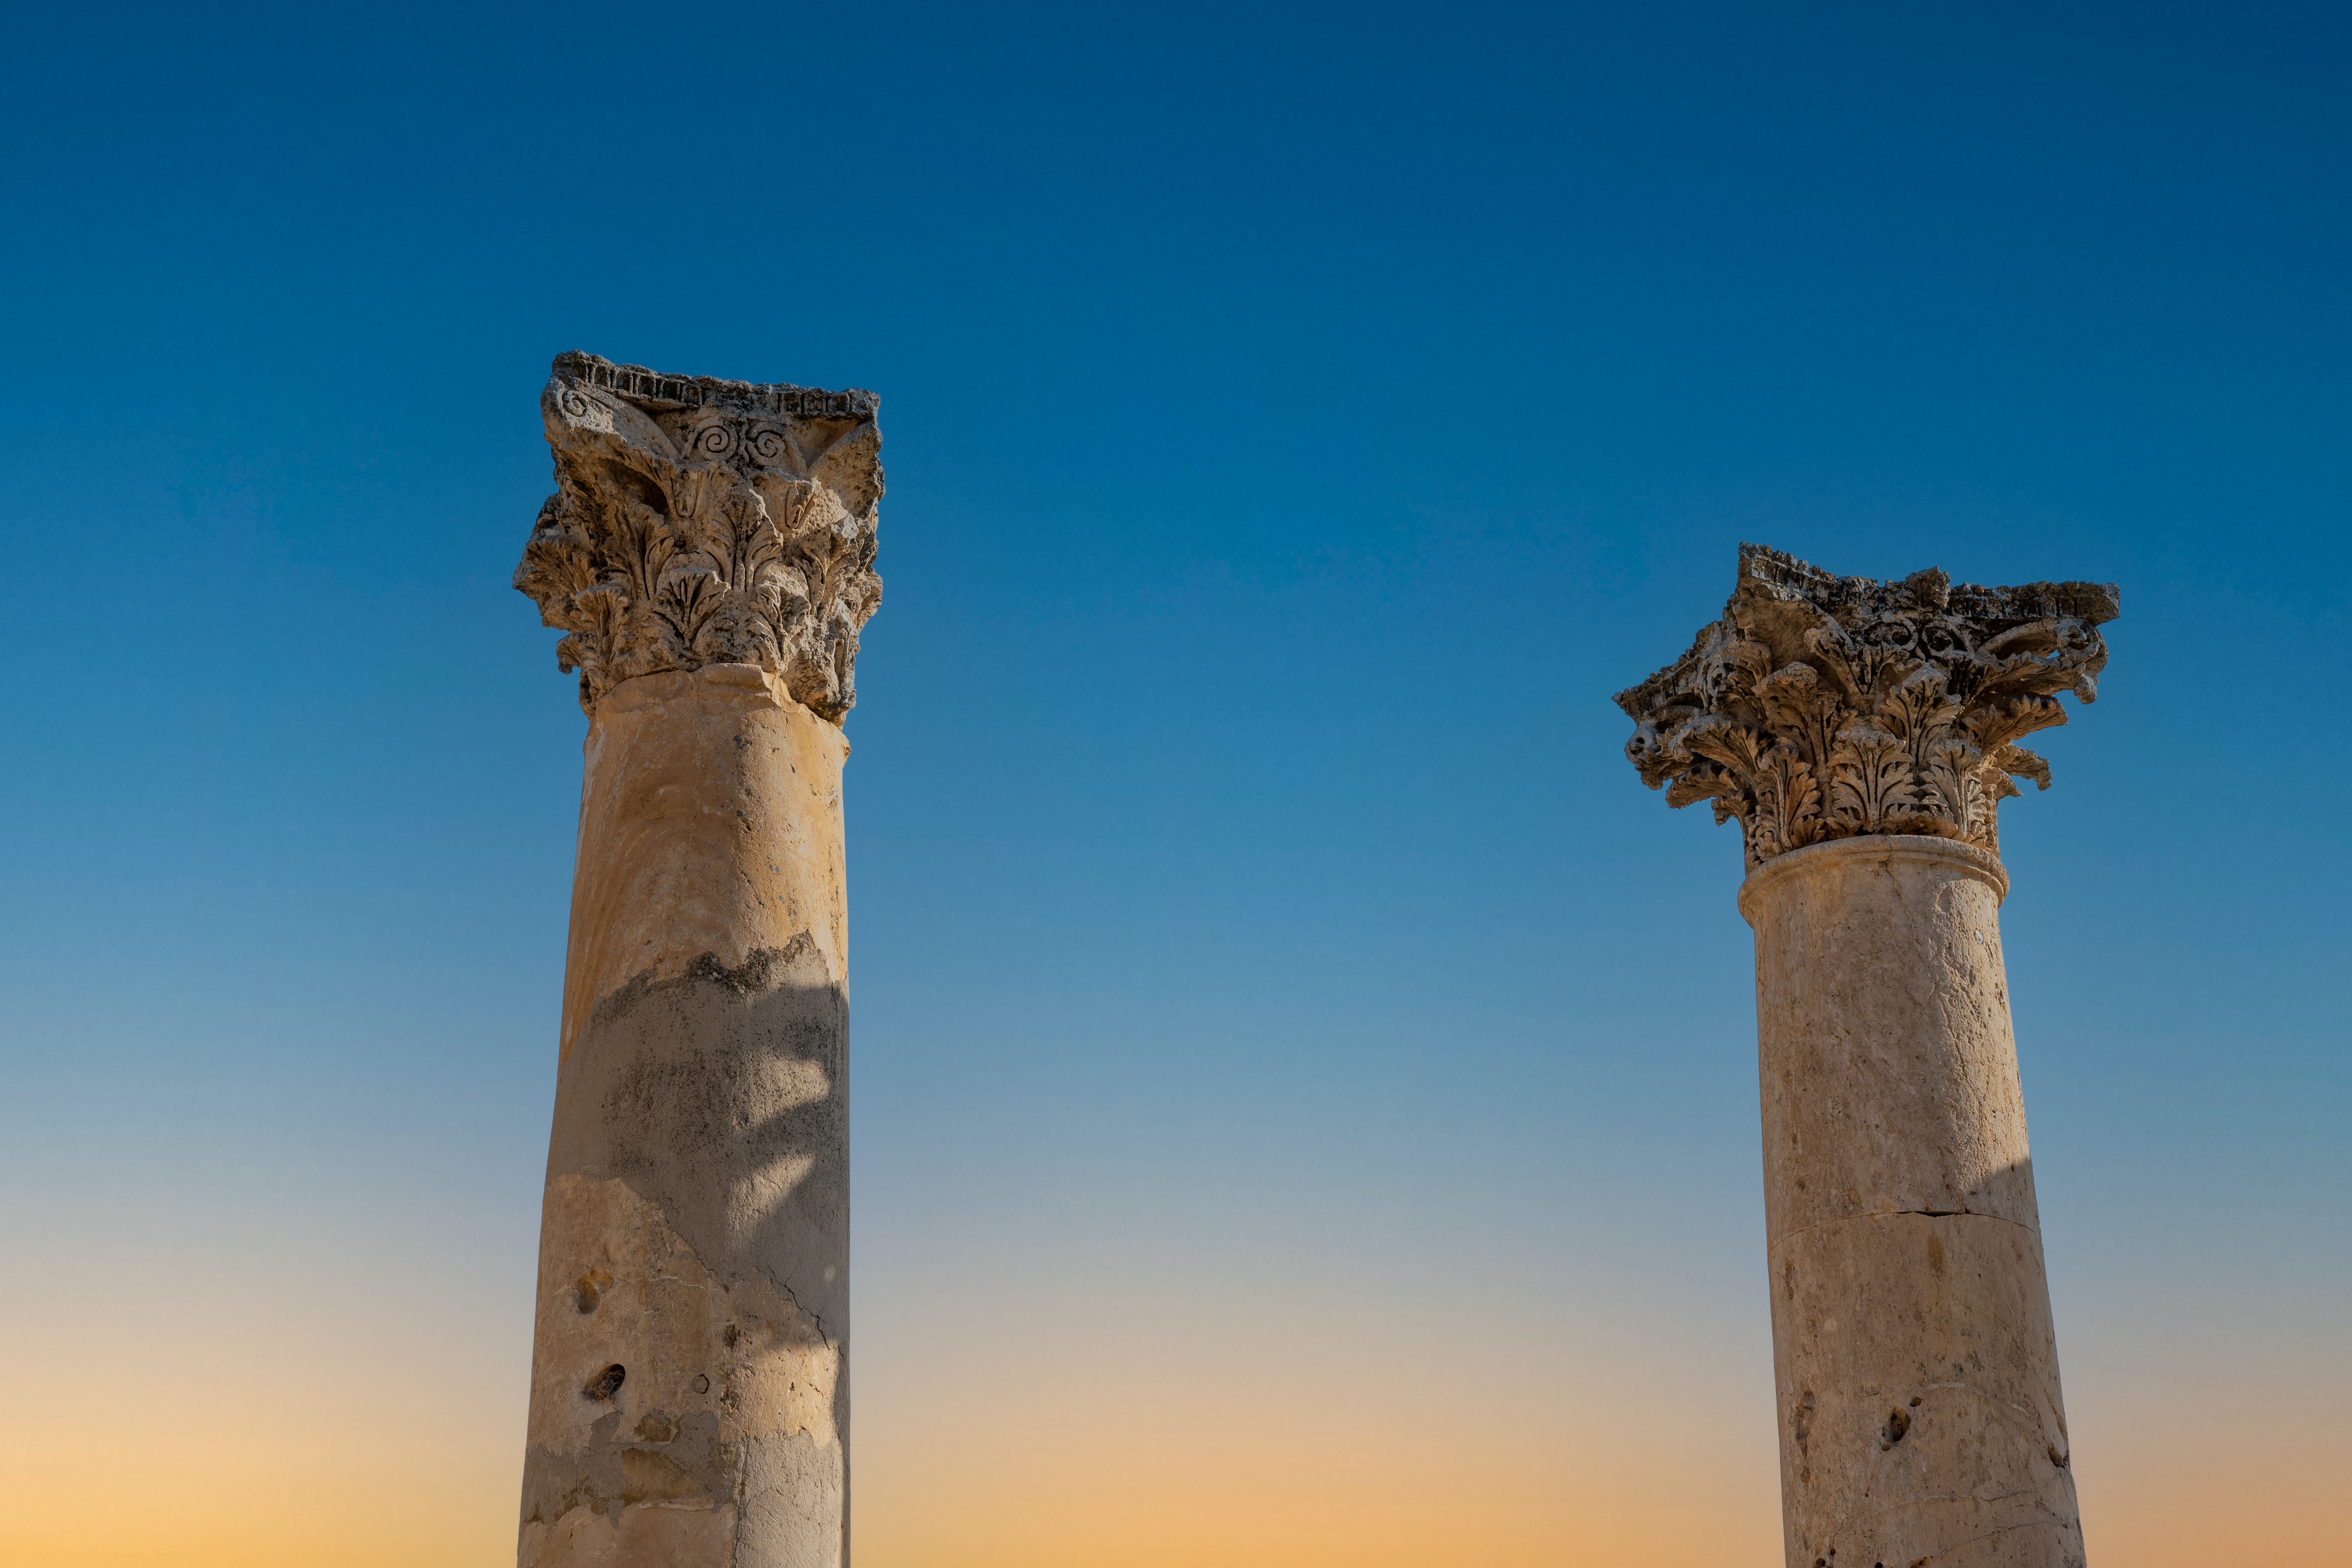
natural, sky, archaeological site, monument, column, ancient history, landscape, natural landscape, history, ancient roman architecture, artifact, arch, historic site, cylinder, composite material, ruins, unesco world heritage site, rock, symmetry, art, national historic landmark, horizon, tourist attraction